Dior

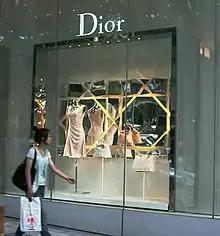
Dior Omotesandō, 2007

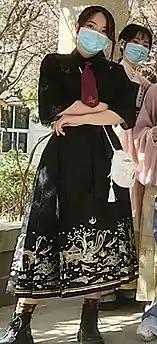
Example of a midi-mamianqun designed by Chinese Hanfu fashion designers, a 21st-century modified version of the Ming dynasty-style, modern, worn by a Hanfu enthusiast, photograph taken on 29th March 2022

Saint Laurent was replaced at Dior by designer Marc Bohan in late 1960. Bohan instilled his conservative style on the collections. He was credited by Rebecca Arnold as the man who kept the Dior label "at the forefront of fashion while still producing wearable, elegant clothes," and Women's Wear Daily, not surprisingly, claimed that he "rescued the firm." Bohan's designs were very well esteemed by prominent social figures. Actress Elizabeth Taylor ordered twelve Dior dresses from Bohan's Spring-Summer 1961 collection featuring the "Slim Look". The Dior perfume "Diorling" was released in 1963 and the men's fragrance "Eau Sauvage" was released in 1966. Bohan's assistant Philippe Guibourgé launched the first French ready-to-wear collection "Miss Dior" in 1967. This is not to be confused with the already existing New York Ready-to-Wear store established in 1948. Designed by Bohan, "Baby Dior" opened its first boutique in 1967 at 28 Avenue Montaigne. The Christian Dior Coordinated Knit line was released in 1968 and management of the Fashion Furs Department of Christian Dior was taken over by Frédéric Castet. This year as well, Dior Parfums was sold to Moët-Hennessy (which would itself become LVMH) due to Boussac's ailing textile company (the still-owner of Dior). This, however, had no effect on the House of Dior operations, and so the "Christian Dior Cosmetics" business was born in 1969 with the creation of an exclusive line.